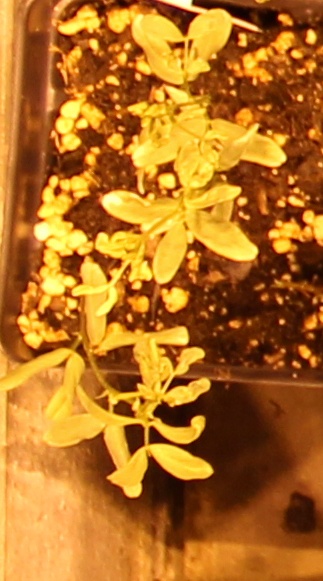
Label: Lentil